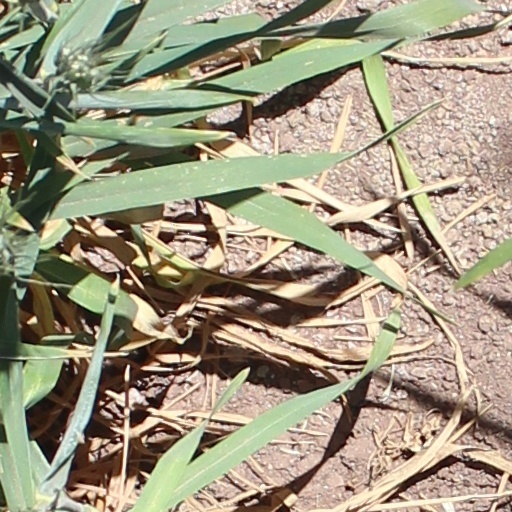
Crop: wheat